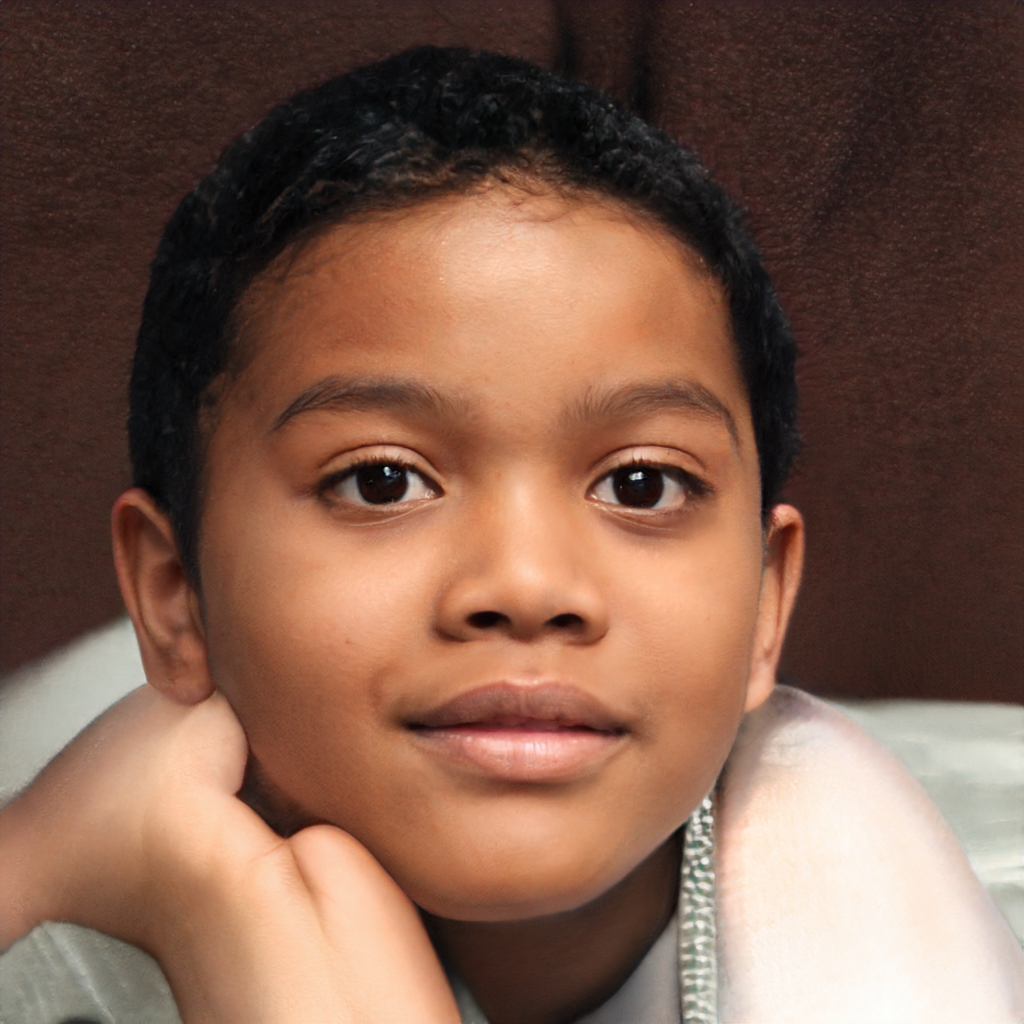
Gender: Male